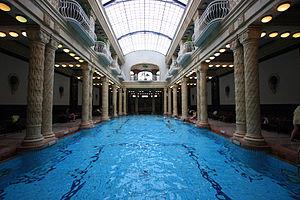
Les Thermes Gellért sont un établissement thermal situé dans le 11ᵉ arrondissement de Budapest, au pied du Gellért-hegy.